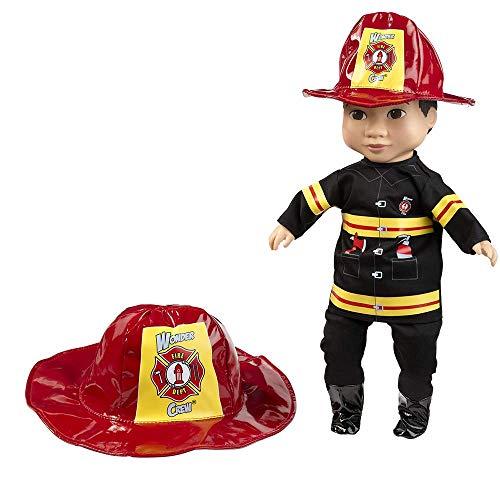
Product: PlayMonster Wonder Crew Adventure Pack - Firefighter Toy
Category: Toys & Games | Dress Up & Pretend Play | Pretend Play
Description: The adventure pack comes with firefighter gear for your Wonder crew buddy not included.
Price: $18.54
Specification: ProductDimensions:9x14x4inches|ItemWeight:5.6ounces|ShippingWeight:5.6ounces(Viewshippingratesandpolicies)|ASIN:B07FFFPDFZ|Itemmodelnumber:5956|Manufacturerrecommendedage:36months-6years